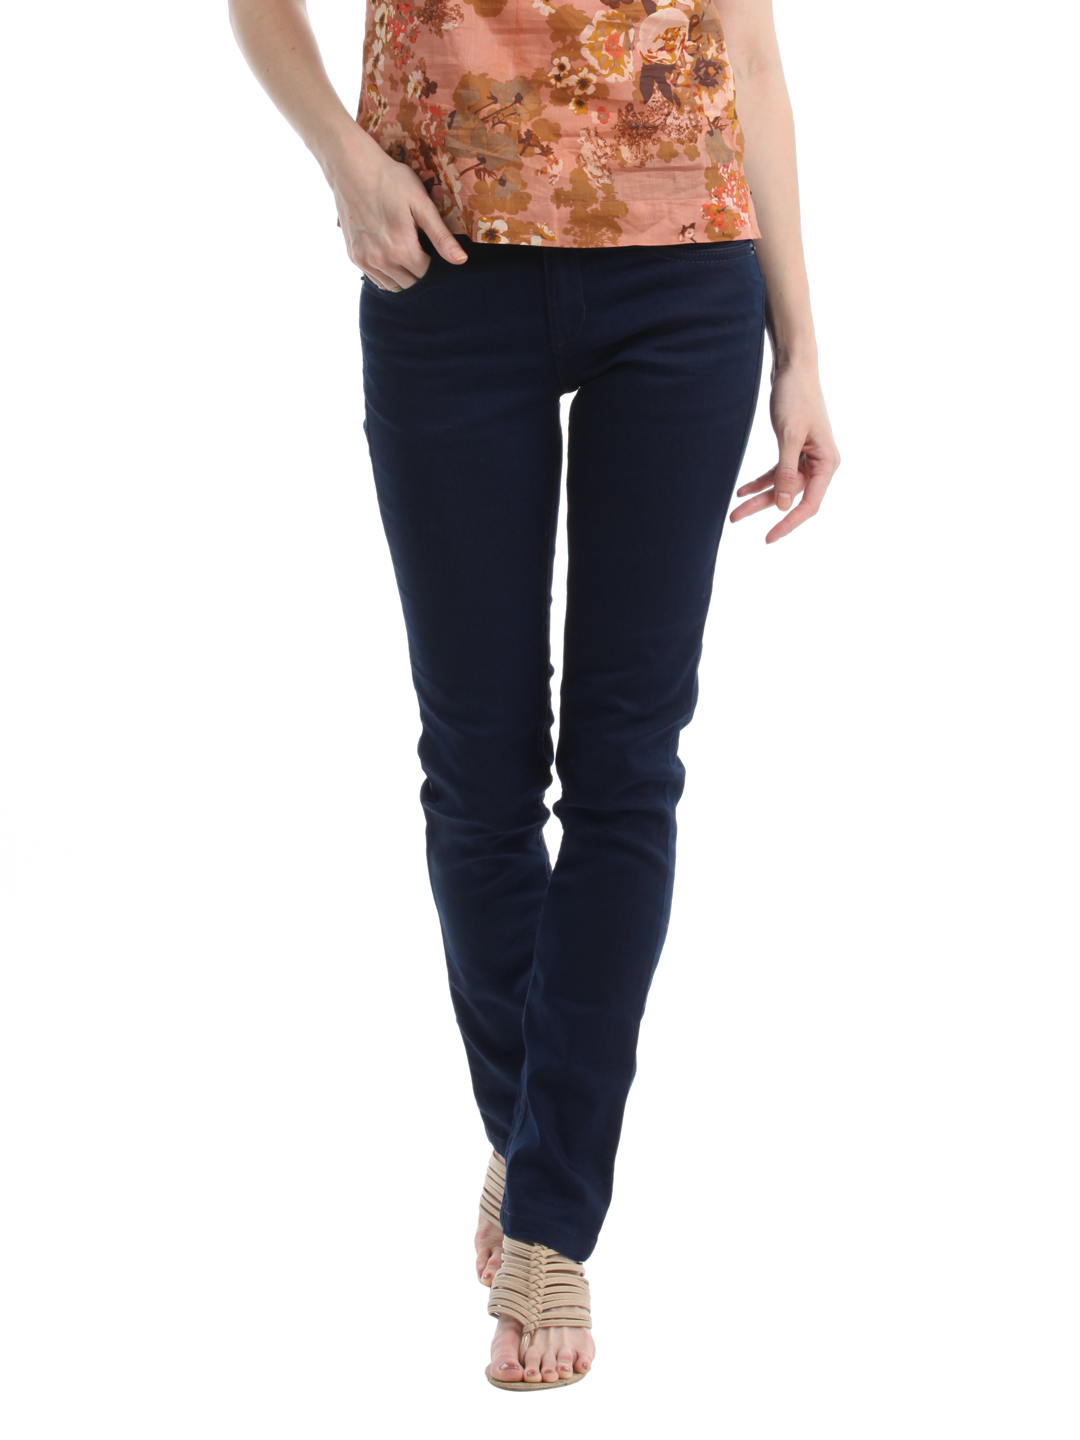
Spykar Women Navy Blue Jeans
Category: Apparel / Bottomwear / Jeans
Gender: Women
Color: Navy Blue
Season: Summer 2012
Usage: Casual